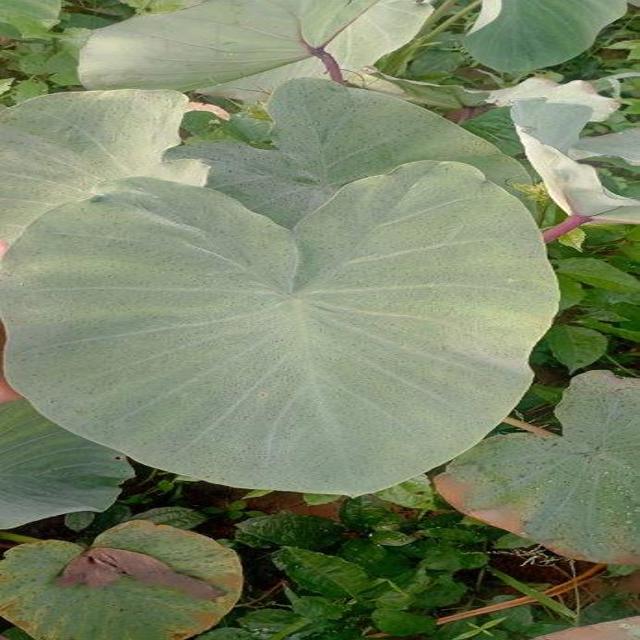
Label: Healthy